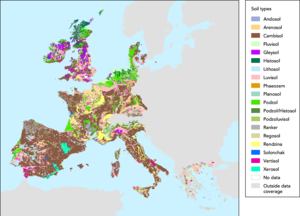
Le sol est la couche la plus externe de la croûte terrestre résultant de l'interaction entre la lithosphère, l'atmosphère, l'hydrosphère et la biosphère. Il résulte de la transformation de la couche superficielle de la roche-mère, dégradée et enrichie en apports organiques par les processus vivants de pédogenèse. Hors des milieux marins et aquatiques d'eau douce, il est ainsi à la fois le support et le produit du vivant. La partie du sol spécialement riche en matière organique se nomme l'humus.